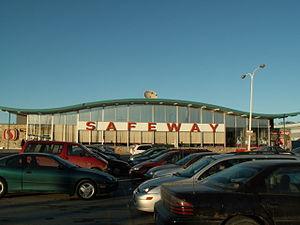
Le Googie est un style architectural futuriste du milieu du XXᵉ siècle, puisant son inspiration dans le design de l'Âge atomique et la conquête spatiale.